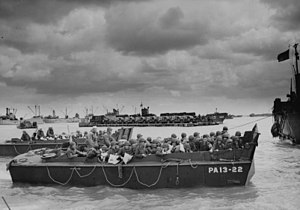
Operation Overlord
Allierede landgangsbåde på vej mod Normandiets kyst, 6. juni 1944
Operation Overlord var kodenavnet for de Vestallieredes invasion af Normandiet i 2. verdenskrig. Operationen havde til formål at trænge tyskerne ud af et område i Nordfrankrig, som derefter kunne bruges som basis for befrielsen af Frankrig og det øvrige Nordvesteuropa. Operationen omfattede dels selve landgangen i Normandiet den 6. juni 1944 og de følgende operationer indtil udgangen af august, hvor de allierede arméer havde befriet Paris og de tyske hære havde trukket sig tilbage over Seinen.